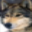
Label: wolf